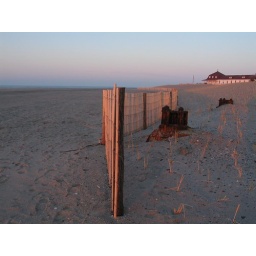
Old radio tower bases now buried under sand